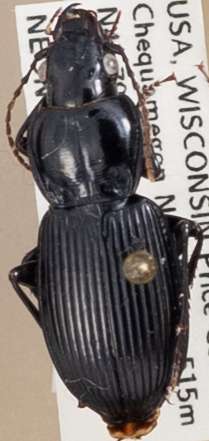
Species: Pterostichus novus
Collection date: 2022-09-06
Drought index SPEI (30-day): -0.05
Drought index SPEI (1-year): -0.764
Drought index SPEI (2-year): -0.32